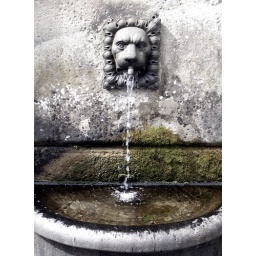
Central water fountain (and bird bath) in Falkland's Town Circle